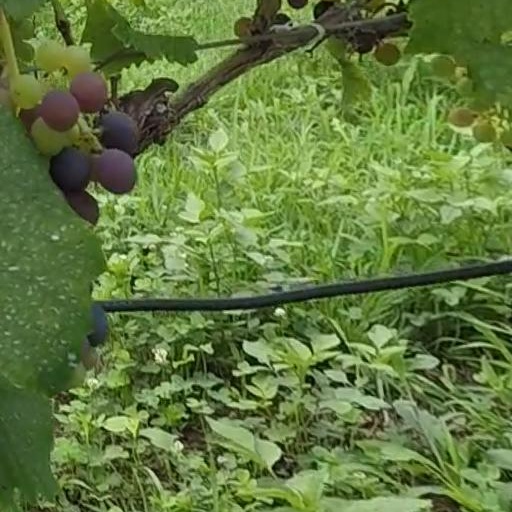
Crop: grape